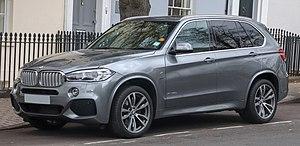
La BMW X5 est un SAV produit par le constructeur BMW. Il s'agit d'un véhicule tout-terrain haut de gamme, concurrent direct des Range Rover Sport, Mercedes-Benz ML, Volvo XC90, Audi Q7, Volkswagen Touareg et Porsche Cayenne.